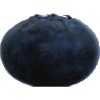
Label: blueberry